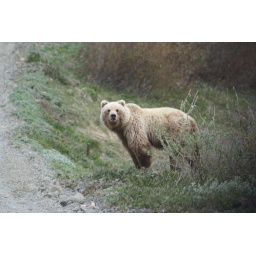
This bear came to within about 30 feet of the bus